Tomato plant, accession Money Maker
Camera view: tilt-top (135 deg); turntable rotation: 240 degrees
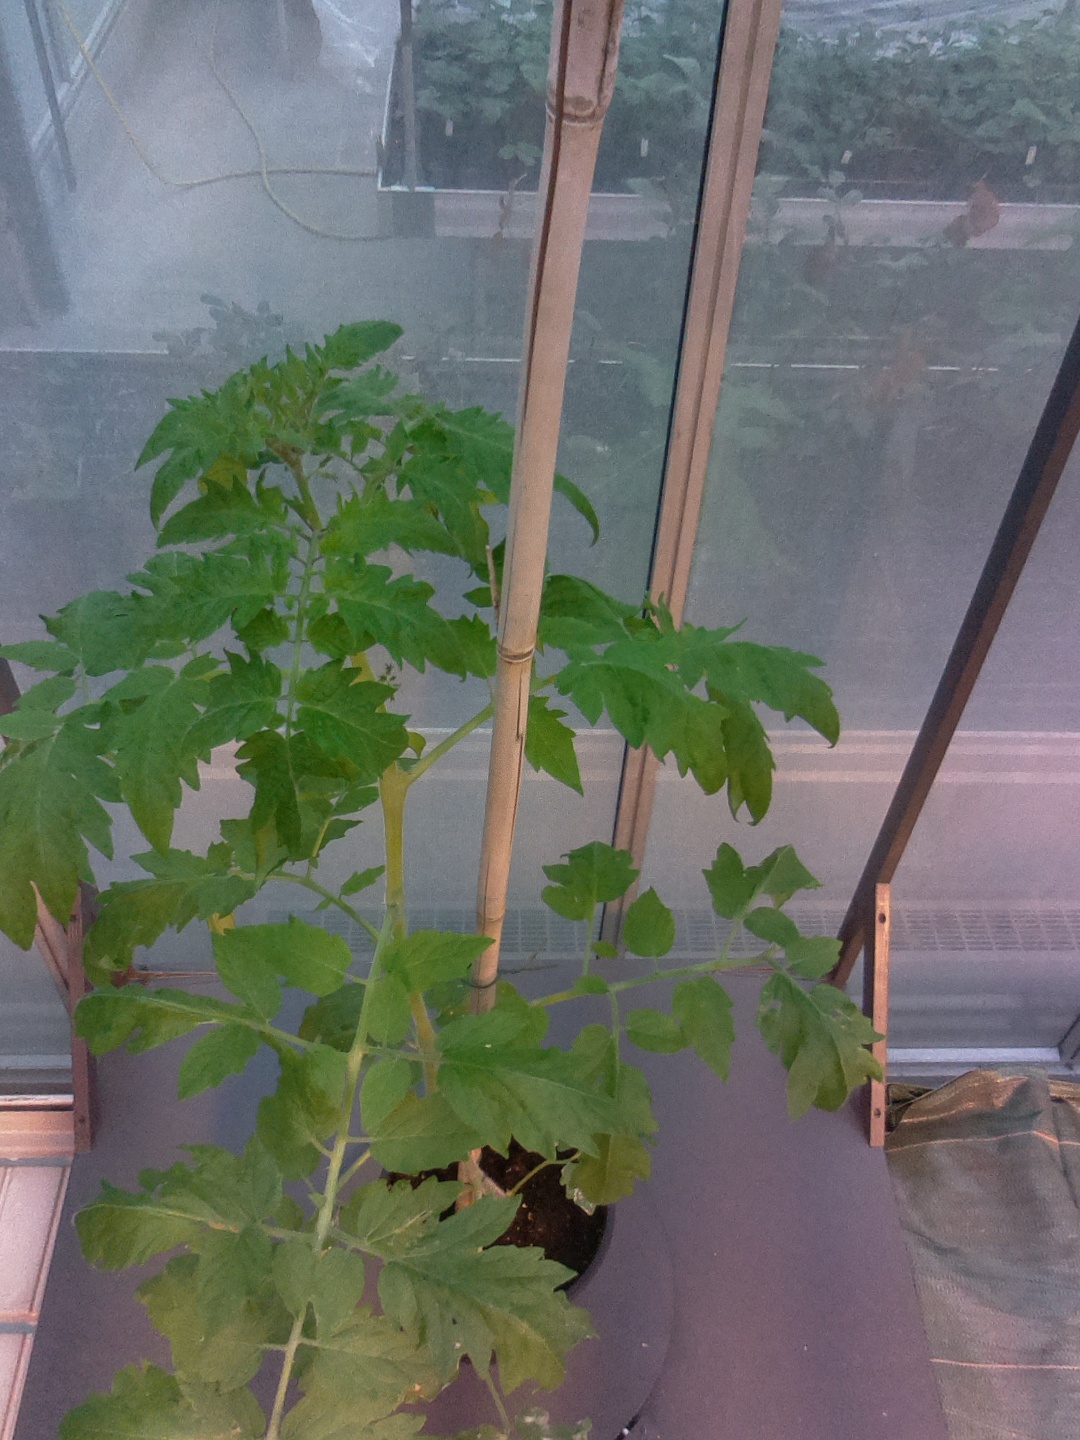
BBCH growth stage 54: 4 inflorescences visible